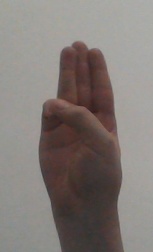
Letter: thaa